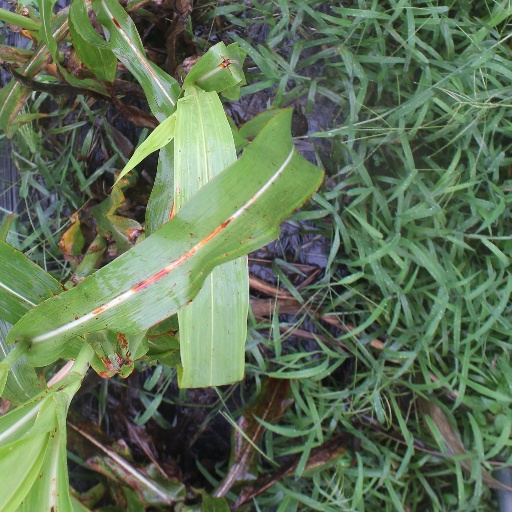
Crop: sorghum